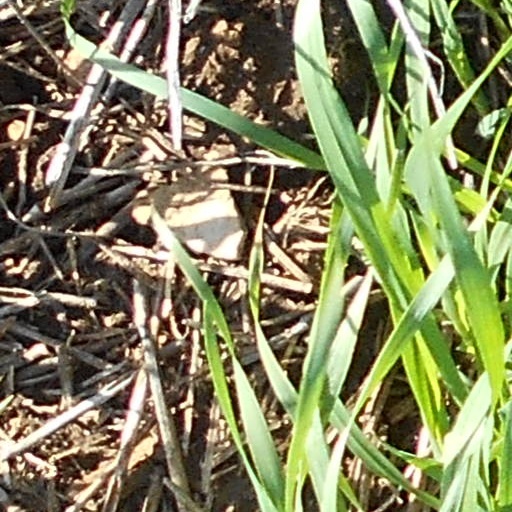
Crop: wheat